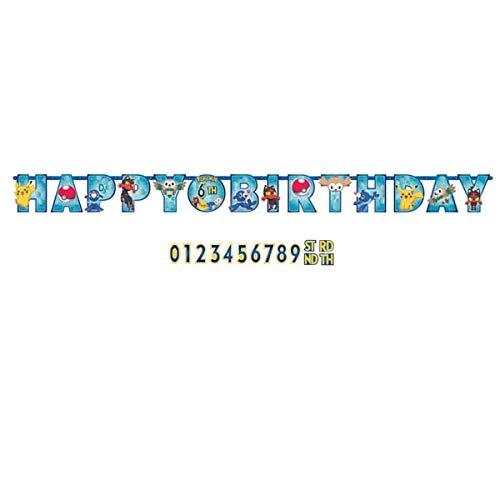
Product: American Greetings Pokemon Add-an-Age Banner, 1 Pieces, Made from Vinyl, Birthday, by Amscan
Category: Toys & Games | Party Supplies | Banners
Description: Grab your American Greetings Pokemon Add-an-Age Banner available in 1 Pieces.
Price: $7.37
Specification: ProductDimensions:0x126x10inches|ItemWeight:7.2ounces|ShippingWeight:7.2ounces(Viewshippingratesandpolicies)|Department:party-supplies|Manufacturer:AmericanGreetings-Toys|ASIN:B00MRC23FY|DomesticShipping:ItemcanbeshippedwithinU.S.|InternationalShipping:ThisitemcanbeshippedtoselectcountriesoutsideoftheU.S.LearnMore|Itemmodelnumber:5565698